OCBC Bank (Hong Kong)

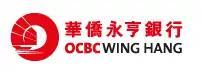
OCBC Wing Hang logo used until 2023

Singapore's OCBC Bank acquired Wing Hang in 2014 for S$6.23 billion. Under the Hong Kong Companies Ordinance, OCBC Bank, with 97.52 percent of Wing Hang's shares, compulsorily acquired the bank on 29 July 2014. OCBC Wing Hang was subsequently delisted after the acquisition was completed.